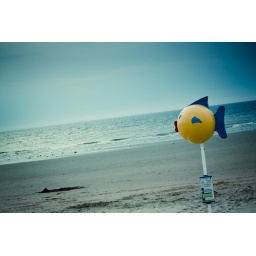
Like a fish in the water